Maus au Chocolat

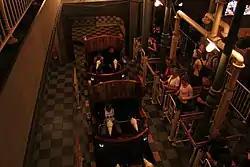
Loading station of the ride

Maus au Chocolat was inspired by Toy Story Midway Mania and was designed for Phantasialand by Eric Daman in collaboration with ETF Ride Systems, 3DBA and Alterface. The ride immerses guests behind the scenes of a large pâtisserie infested with mice. The ride was part of the reorganisation of the central area of the park and was built in a new building bordering Wuze Town.